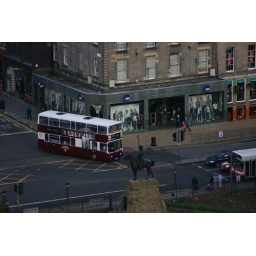
double decker bus on corner of princess street in edinburgh